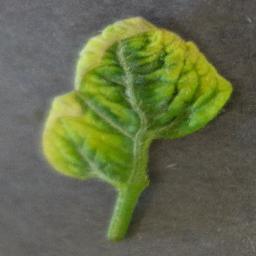
Label: Tomato___Tomato_Yellow_Leaf_Curl_Virus